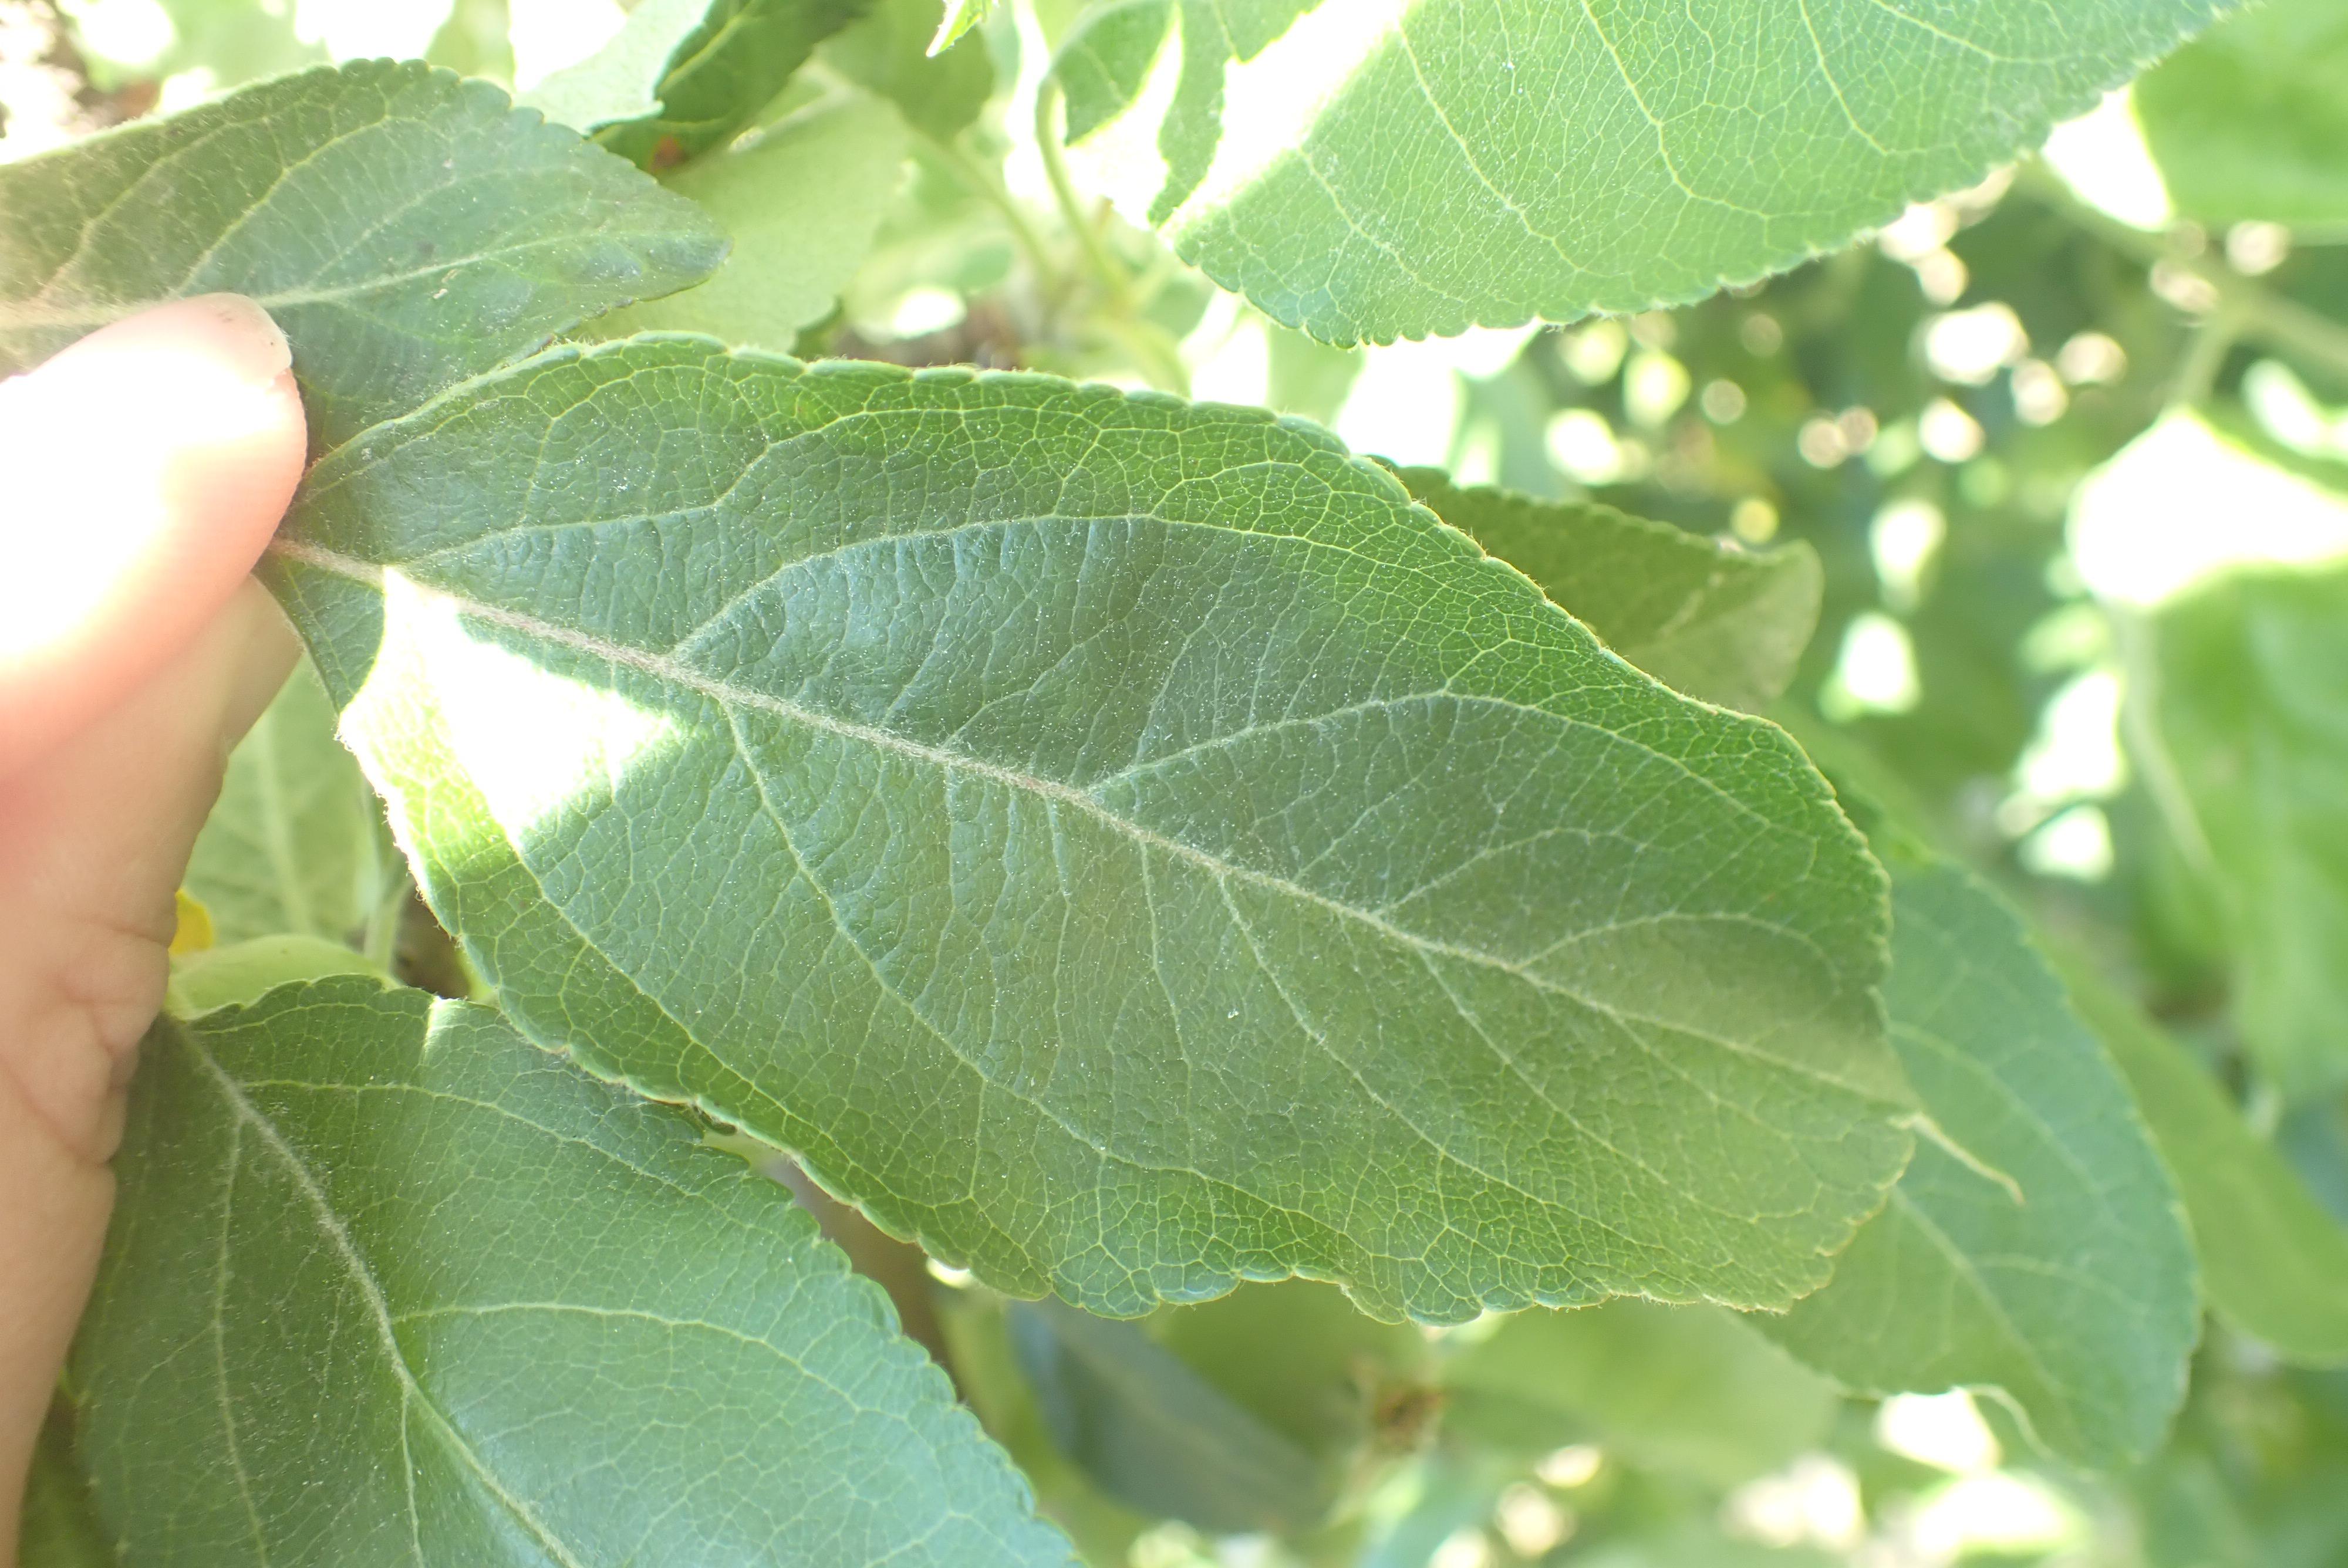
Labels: healthy